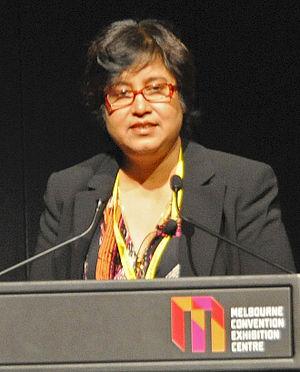
Taslima Nasreen, ou Taslima Nasrin, née le 25 août 1962 à Mymensingh, est une femme de lettres féministe d'origine bangladaise.